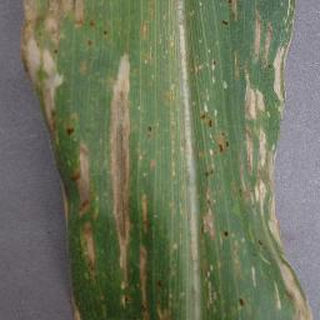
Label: corn_cercospora_leaf_spot